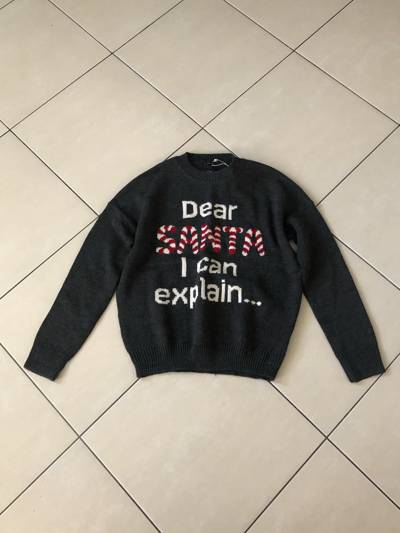
Waste category: clothes